Croesor quarry

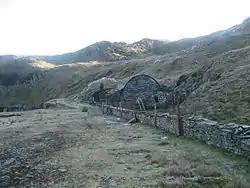
The quarry in 2007, showing the remains of the fan house by the main adit and the site of the mill.

After initial experiments with electricity in the late 1890s, Kellow planned the electrification of the quarry in 1901. By utilising the reservoir in the Cwm Foel valley, located at above sea level, and siting the generating station near the foot of the incline up to the quarry, he obtained a head of to drive his large hydro-electric turbines. Standard British practice at the time was to use 550-volt direct current for such work, but Kellow thought this was too high for distribution underground, and the cost of cabling for a lower voltage system was prohibitive. He found references to a new system of three-phase alternating current, but was unable to find British manufacturers who thought it was sensible, or who would make equipment to work with it. He produced a full specification for a three-phase plant in 1902, and toured Europe, talking to electrical manufacturers, who he found more supportive of his plans. He bought the equipment from Kolben and Company of Prague. It consisted of a 250kVa alternator, which he would couple to a 375 hp pelton wheel impulse turbine. A separate 25 hp impulse turbine supplied the exciter circuit, providing good voltage regulation, and it provided enough spare power to light and heat his house. Power was generated at just below 3000 volts, and transformed down to 220 volts between phases at the point of use.